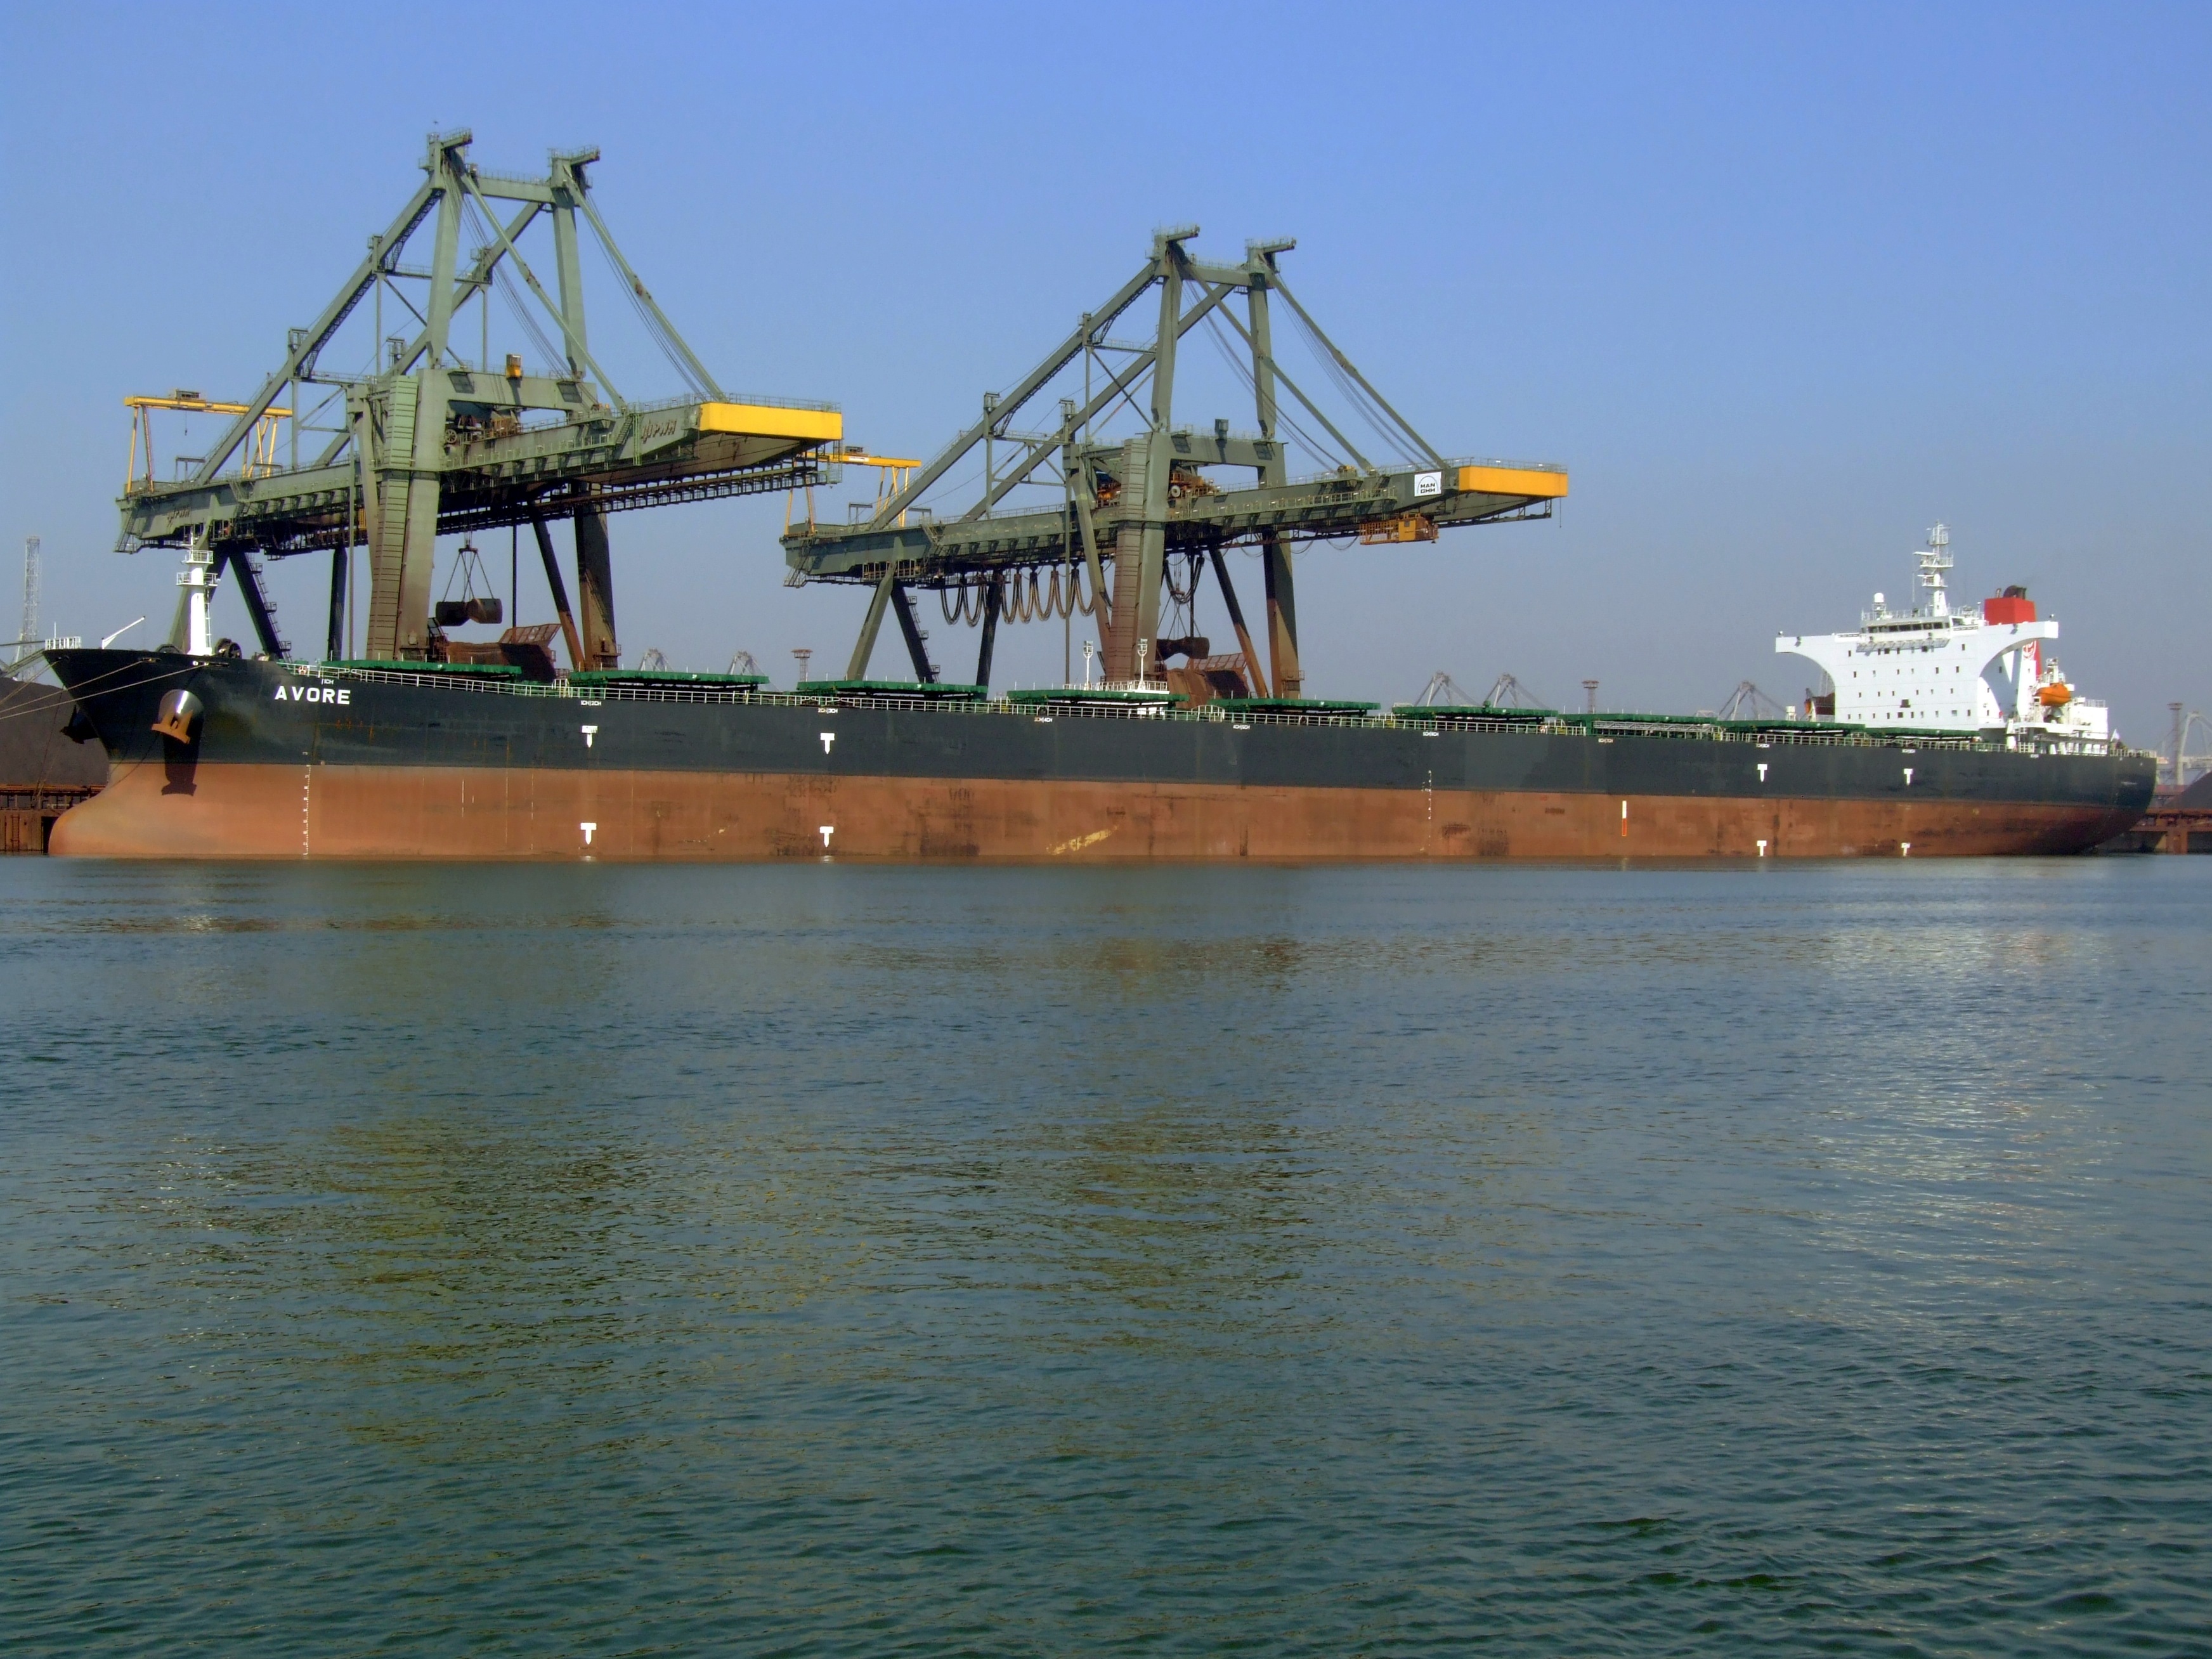
sea, coast, ocean, boat, ship, transport, vehicle, bay, harbour, port, cargo ship, ferry, netherlands, rotterdam, trade, channel, maritime, commerce, watercraft, mississippi, container ship, fishing vessel, dredging, freight transport, bulk carrier, offshore drilling, crane vessel floating